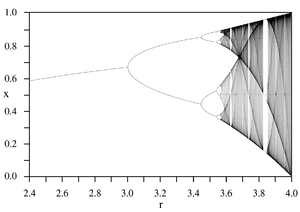
Cet article donne une liste de certaines constantes mathématiques, ainsi que des formules, des illustrations et fractions continues de ces constantes. Typiquement, une constante en mathématiques est un nombre réel ou complexe remarquable. À la différence des constantes physiques, les constantes mathématiques sont définies indépendamment de toute mesure physique et apparaissent dans divers contextes.
En mathématiques, les nombres de Feigenbaum ou constantes de Feigenbaum sont deux nombres réels découverts par le mathématicien Mitchell Feigenbaum en 1975. Tous deux expriment des rapports apparaissant dans les diagrammes de bifurcation de la théorie du chaos.
En mathématiques, une suite logistique est une suite simple, mais dont la récurrence n'est pas linéaire. Sa relation de récurrence est
La prédation est une interaction trophique directe, de nature antagoniste, entre deux organismes, par laquelle une espèce dénommée prédateur, consomme entièrement ou partiellement une à plusieurs espèces dénommée proies, généralement en les tuant, pour s'en nourrir ou pour alimenter sa progéniture. La définition sensu lato inclut la zoophagie, la bactériophagie, la microphagie, mais aussi la phytophagie, le parasitoïsme, le parasitisme ou les interactions hôte-pathogène.
En mathématiques, la théorie du chaos étudie le comportement des systèmes dynamiques très sensibles aux conditions initiales, un phénomène généralement illustré par l'effet papillon. Pour de tels systèmes, des différences infimes dans les conditions initiales entraînent des résultats totalement différents, rendant en général toute prédiction impossible à long terme. Cela concerne même les systèmes purement déterministes : leur nature déterministe ne les rend pas prévisibles car on ne peut pas connaître les conditions initiales avec une précision infinie. Ce comportement paradoxal est connu sous le nom de chaos déterministe, ou tout simplement de chaos.
Une équation est, en mathématiques, une relation contenant une ou plusieurs variables. Résoudre l'équation consiste à déterminer les valeurs que peut prendre la variable pour rendre l'égalité vraie. La variable est aussi appelée inconnue et les valeurs pour lesquelles l'égalité est vérifiée solutions. À la différence d'une identité, une équation est une égalité qui n'est pas nécessairement vraie pour toutes les valeurs possibles que peut prendre la variable.
S'il n'existait pas de mécanismes naturels de régulation, les animaux prédateurs pourraient théoriquement faire disparaître toutes leurs proies, puis disparaître eux-mêmes faute de nourriture.
En mathématiques, en chimie ou en physique, un système dynamique est la donnée d’un système et d’une loi décrivant l'évolution de ce système. Ce peut être l'évolution d'une réaction chimique au cours du temps, le mouvement des planètes dans le système solaire ou encore l'évolution de la mémoire d'un ordinateur sous l'action d'un programme informatique. Formellement on distingue les systèmes dynamiques à temps discrets des systèmes dynamiques à temps continu.